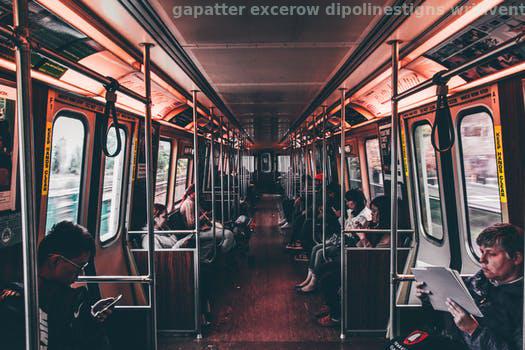
Label: Watermark